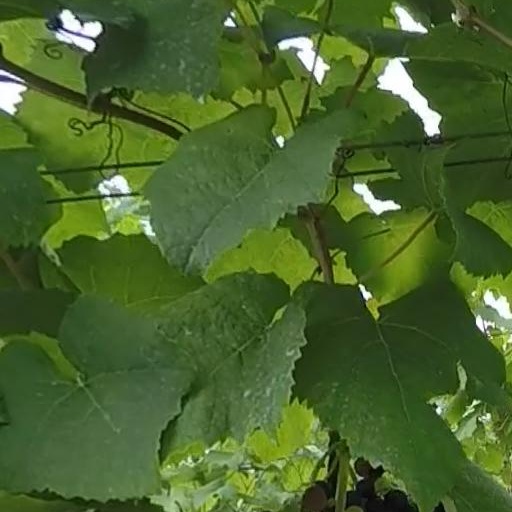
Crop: grape